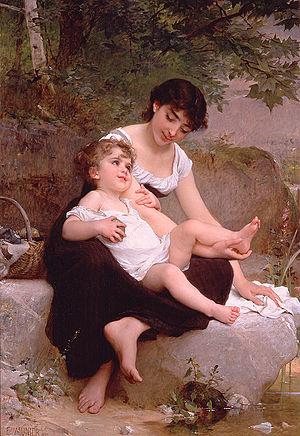
Mère et enfant